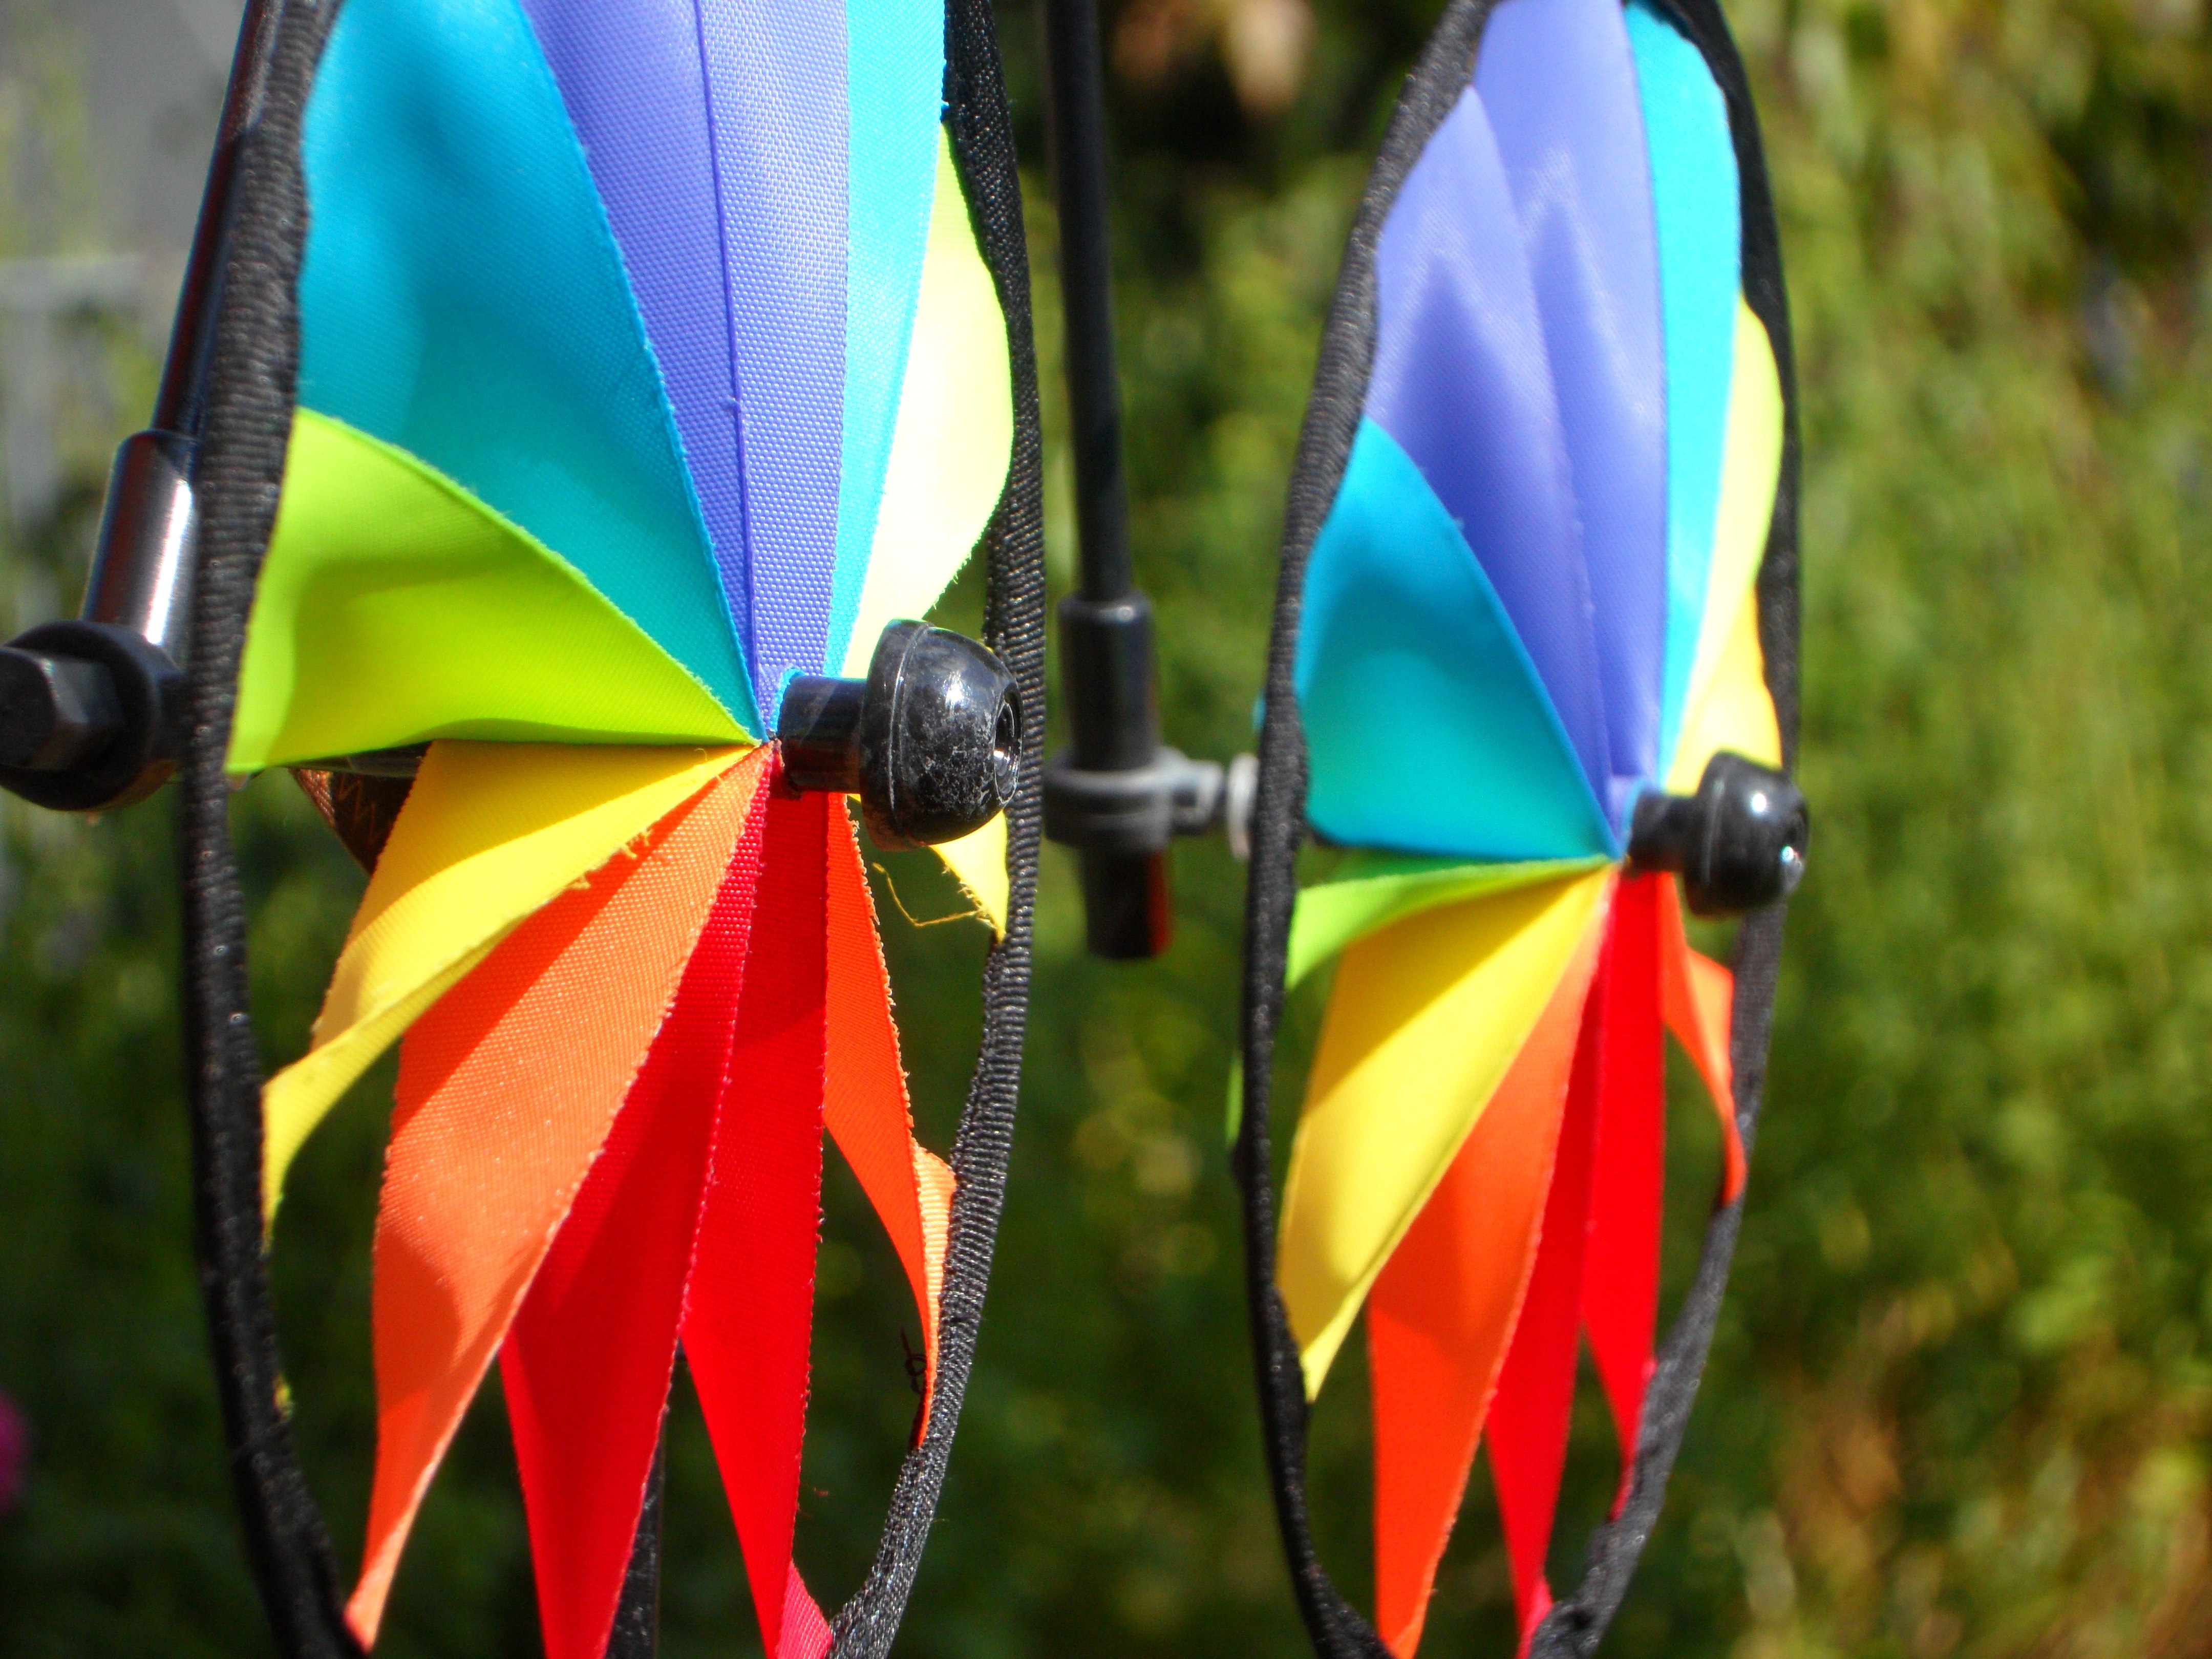
nature, plant, leaf, flower, wind, green, red, color, autumn, blue, colorful, yellow, flora, pinwheel, cheerful, children, turn, macro photography, windr der